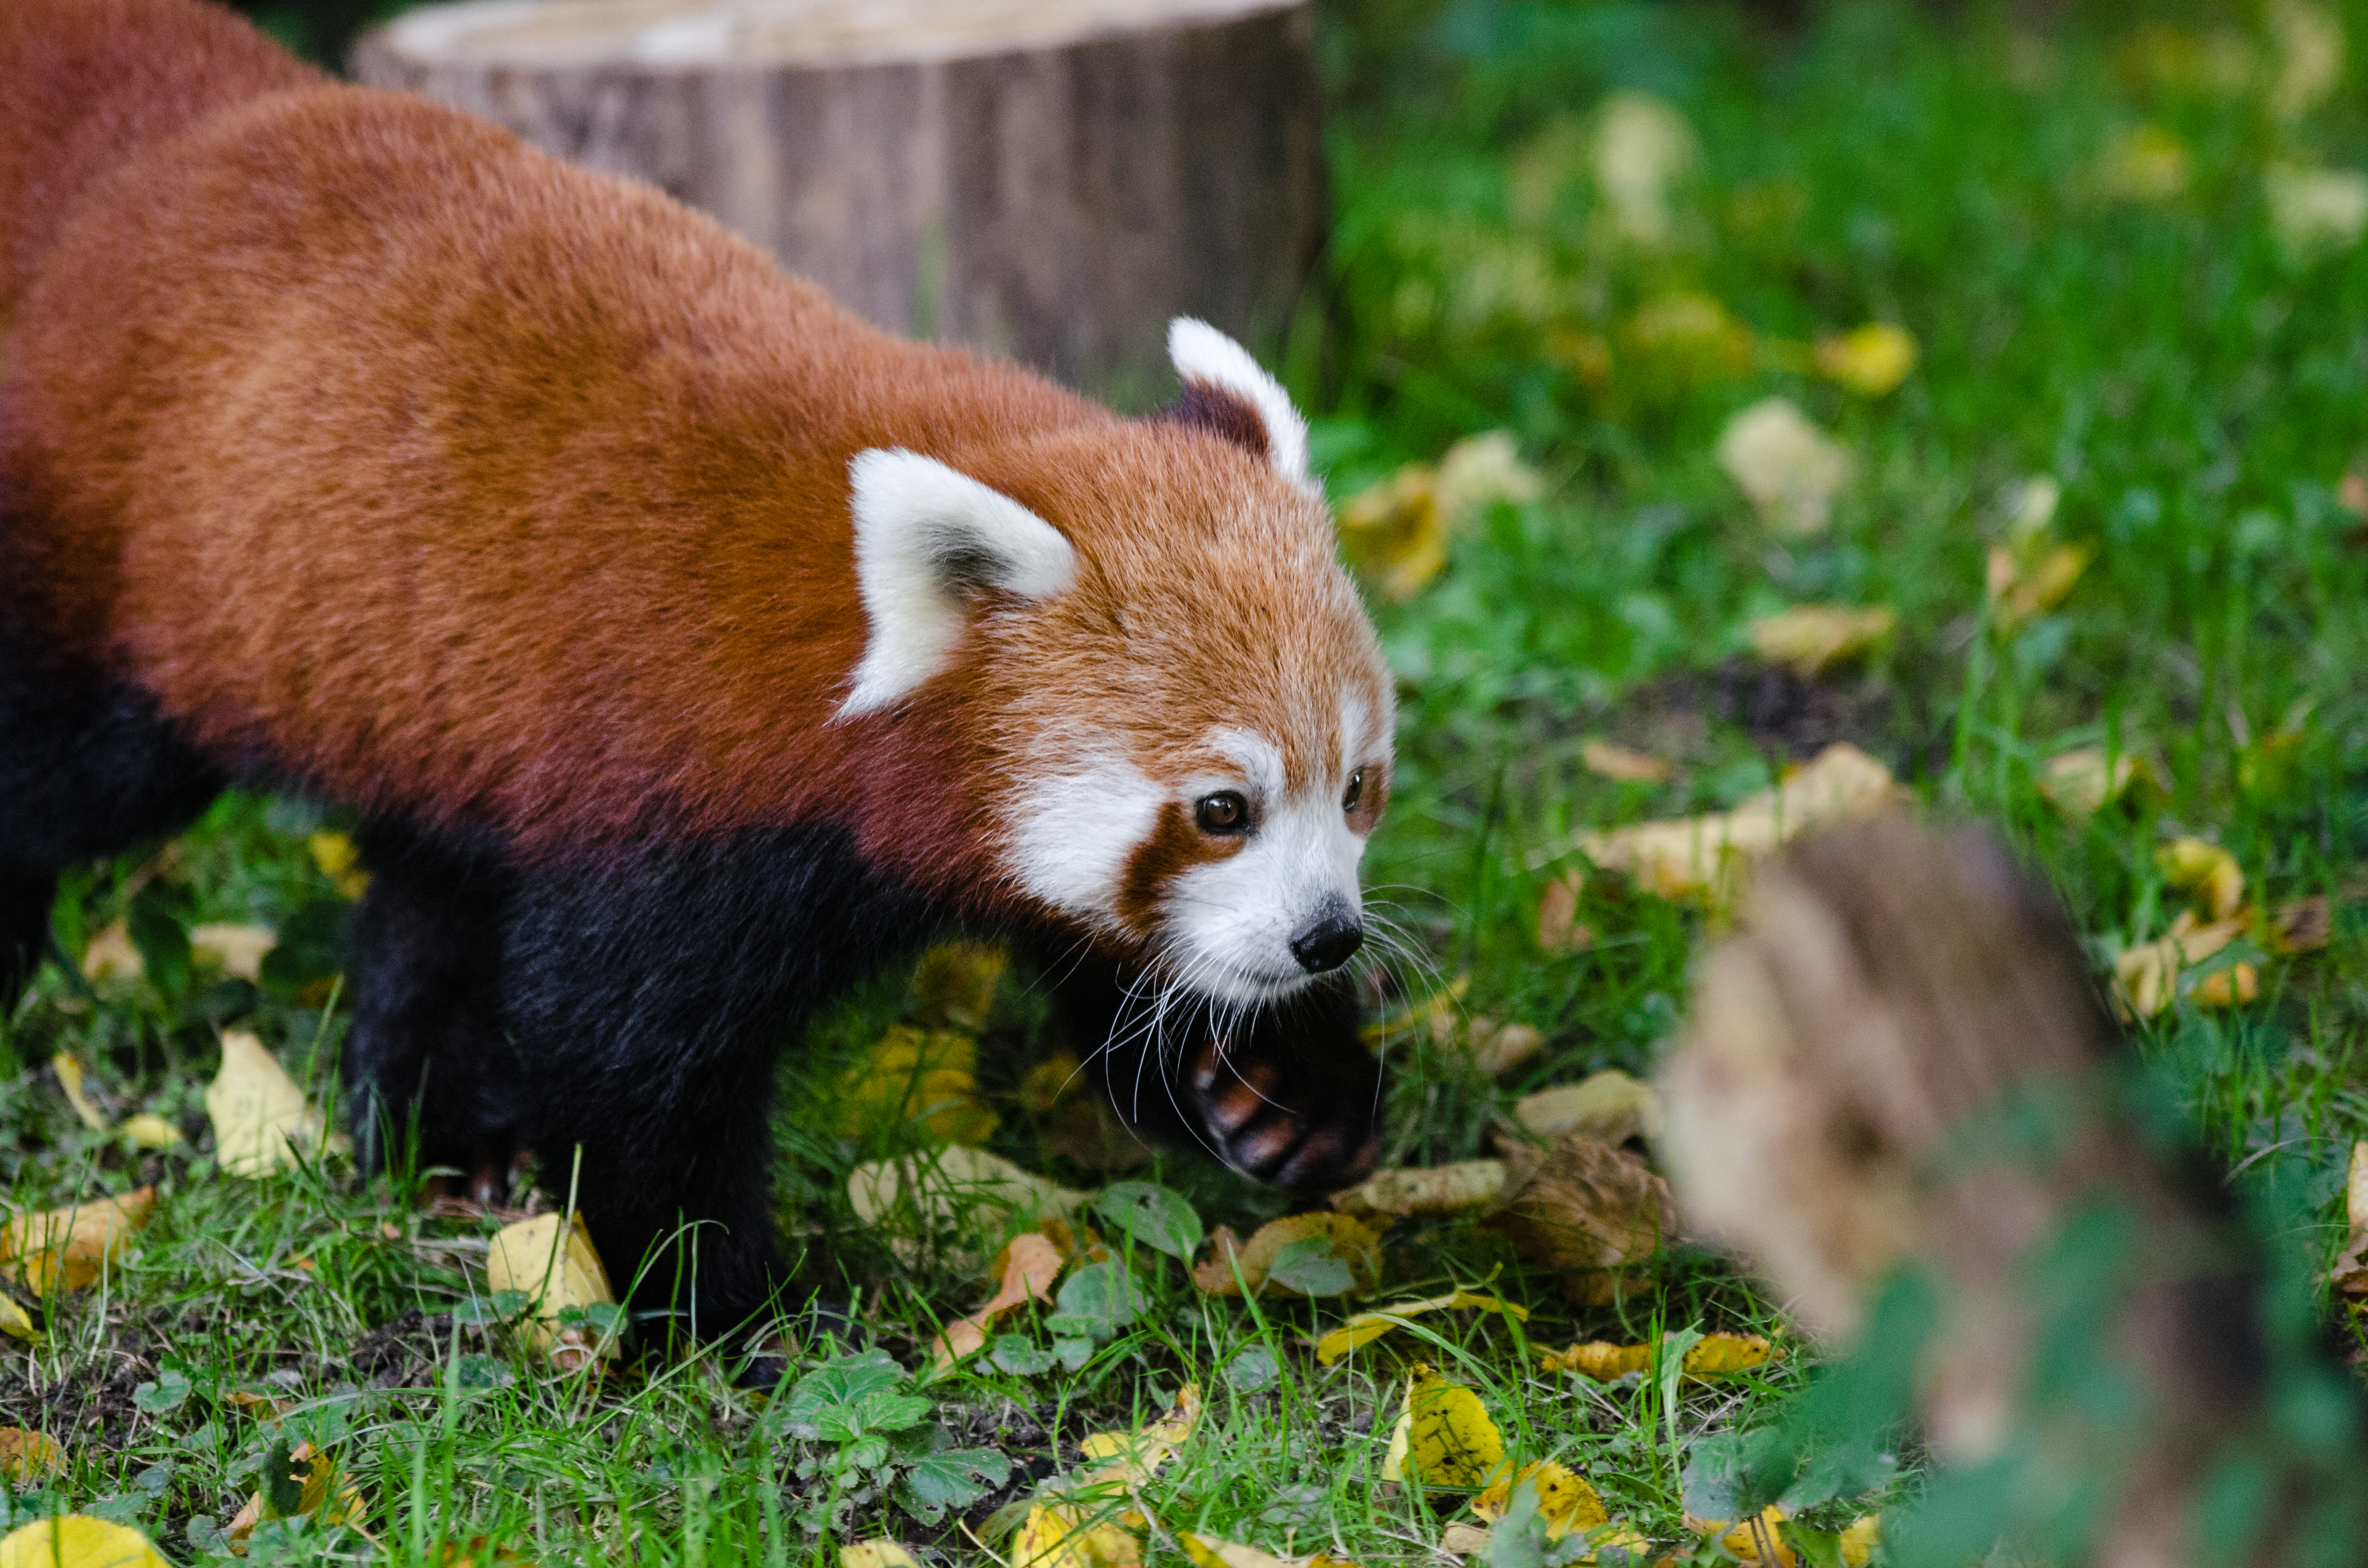
tree, nature, bokeh, vintage, sweet, rain, wet, animal, cute, female, bear, wildlife, zoo, fur, orange, young, green, high, red, mammal, nikon, fauna, red panda, panda, 2015, face, nose, tail, animals, ears, endangered, vertebrate, germany, deutschland, natur, tier, iso, fell, regen, gesicht, baum, adorable, bamboo, d7000, roter, kleiner, niedlich, sues, suess, species, bedrohte, tierart, tierpark, weiblich, jungtier, jung, ohren, schwanz, nase, bedroht, ailurus, fulgens, mozilla, firefox, moist, feucht, appel, mathias, gr n, s s, dog breed group